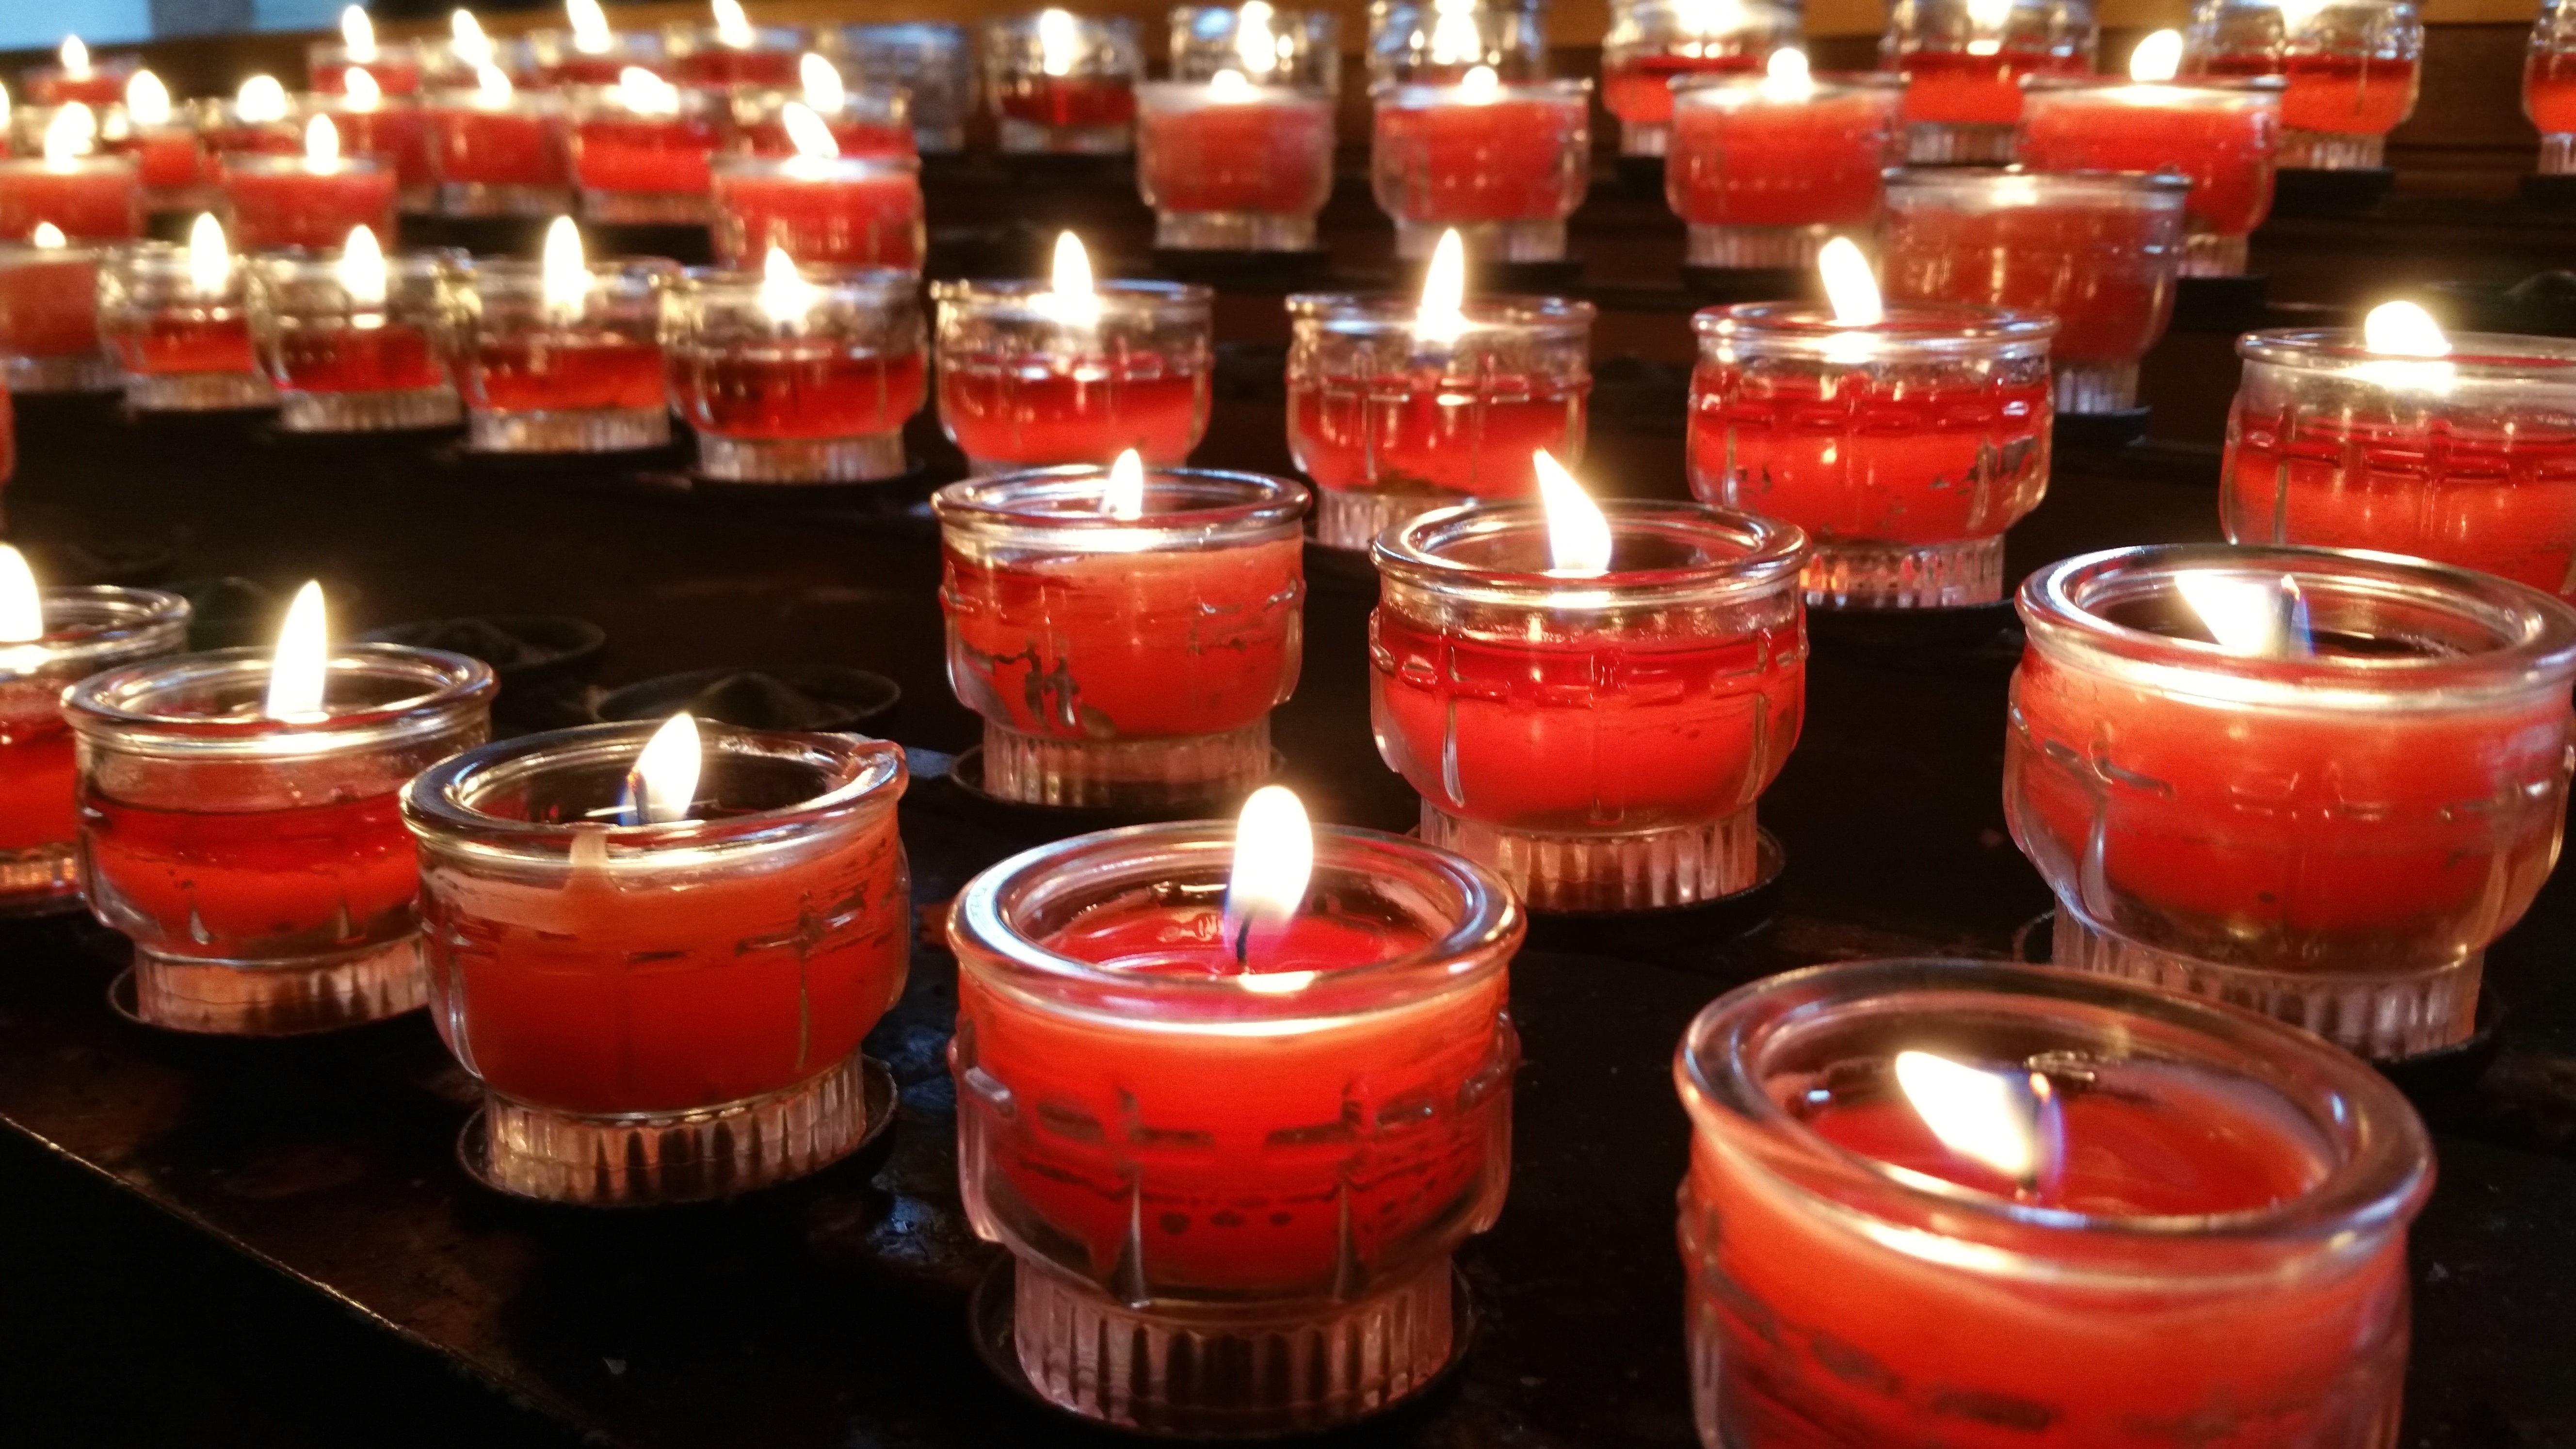
light, red, drink, candle, lighting, lights, candles, candlelight, canning, punch, man made object